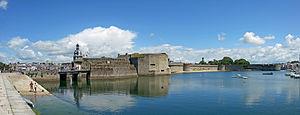
Ville Close de Concarneau
Concarneau [kɔ̃.kaʁ.no] est une commune du département du Finistère dans la région Bretagne en France.